Suffolk Downs

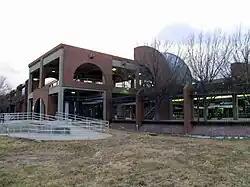
Suffolk Downs MBTA station, which was rebuilt in 1984 and 1995.

On June 29, 1936, Seabiscuit won an allowance race at Suffolk Downs. This was the first time trainer Tom Smith saw Seabiscuit race and he would later recommend that Charles S. Howard purchase the horse. Smith and Howard would go on to make